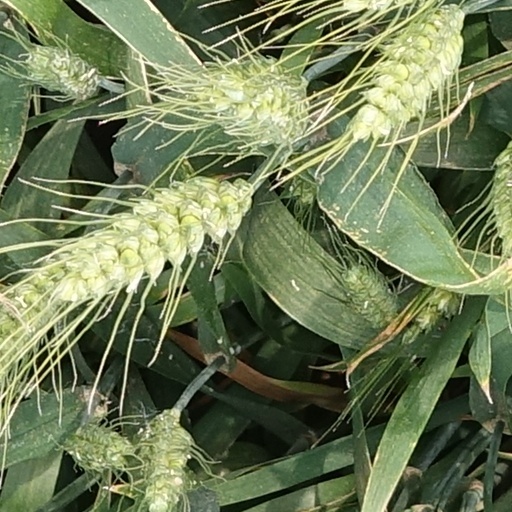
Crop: wheat